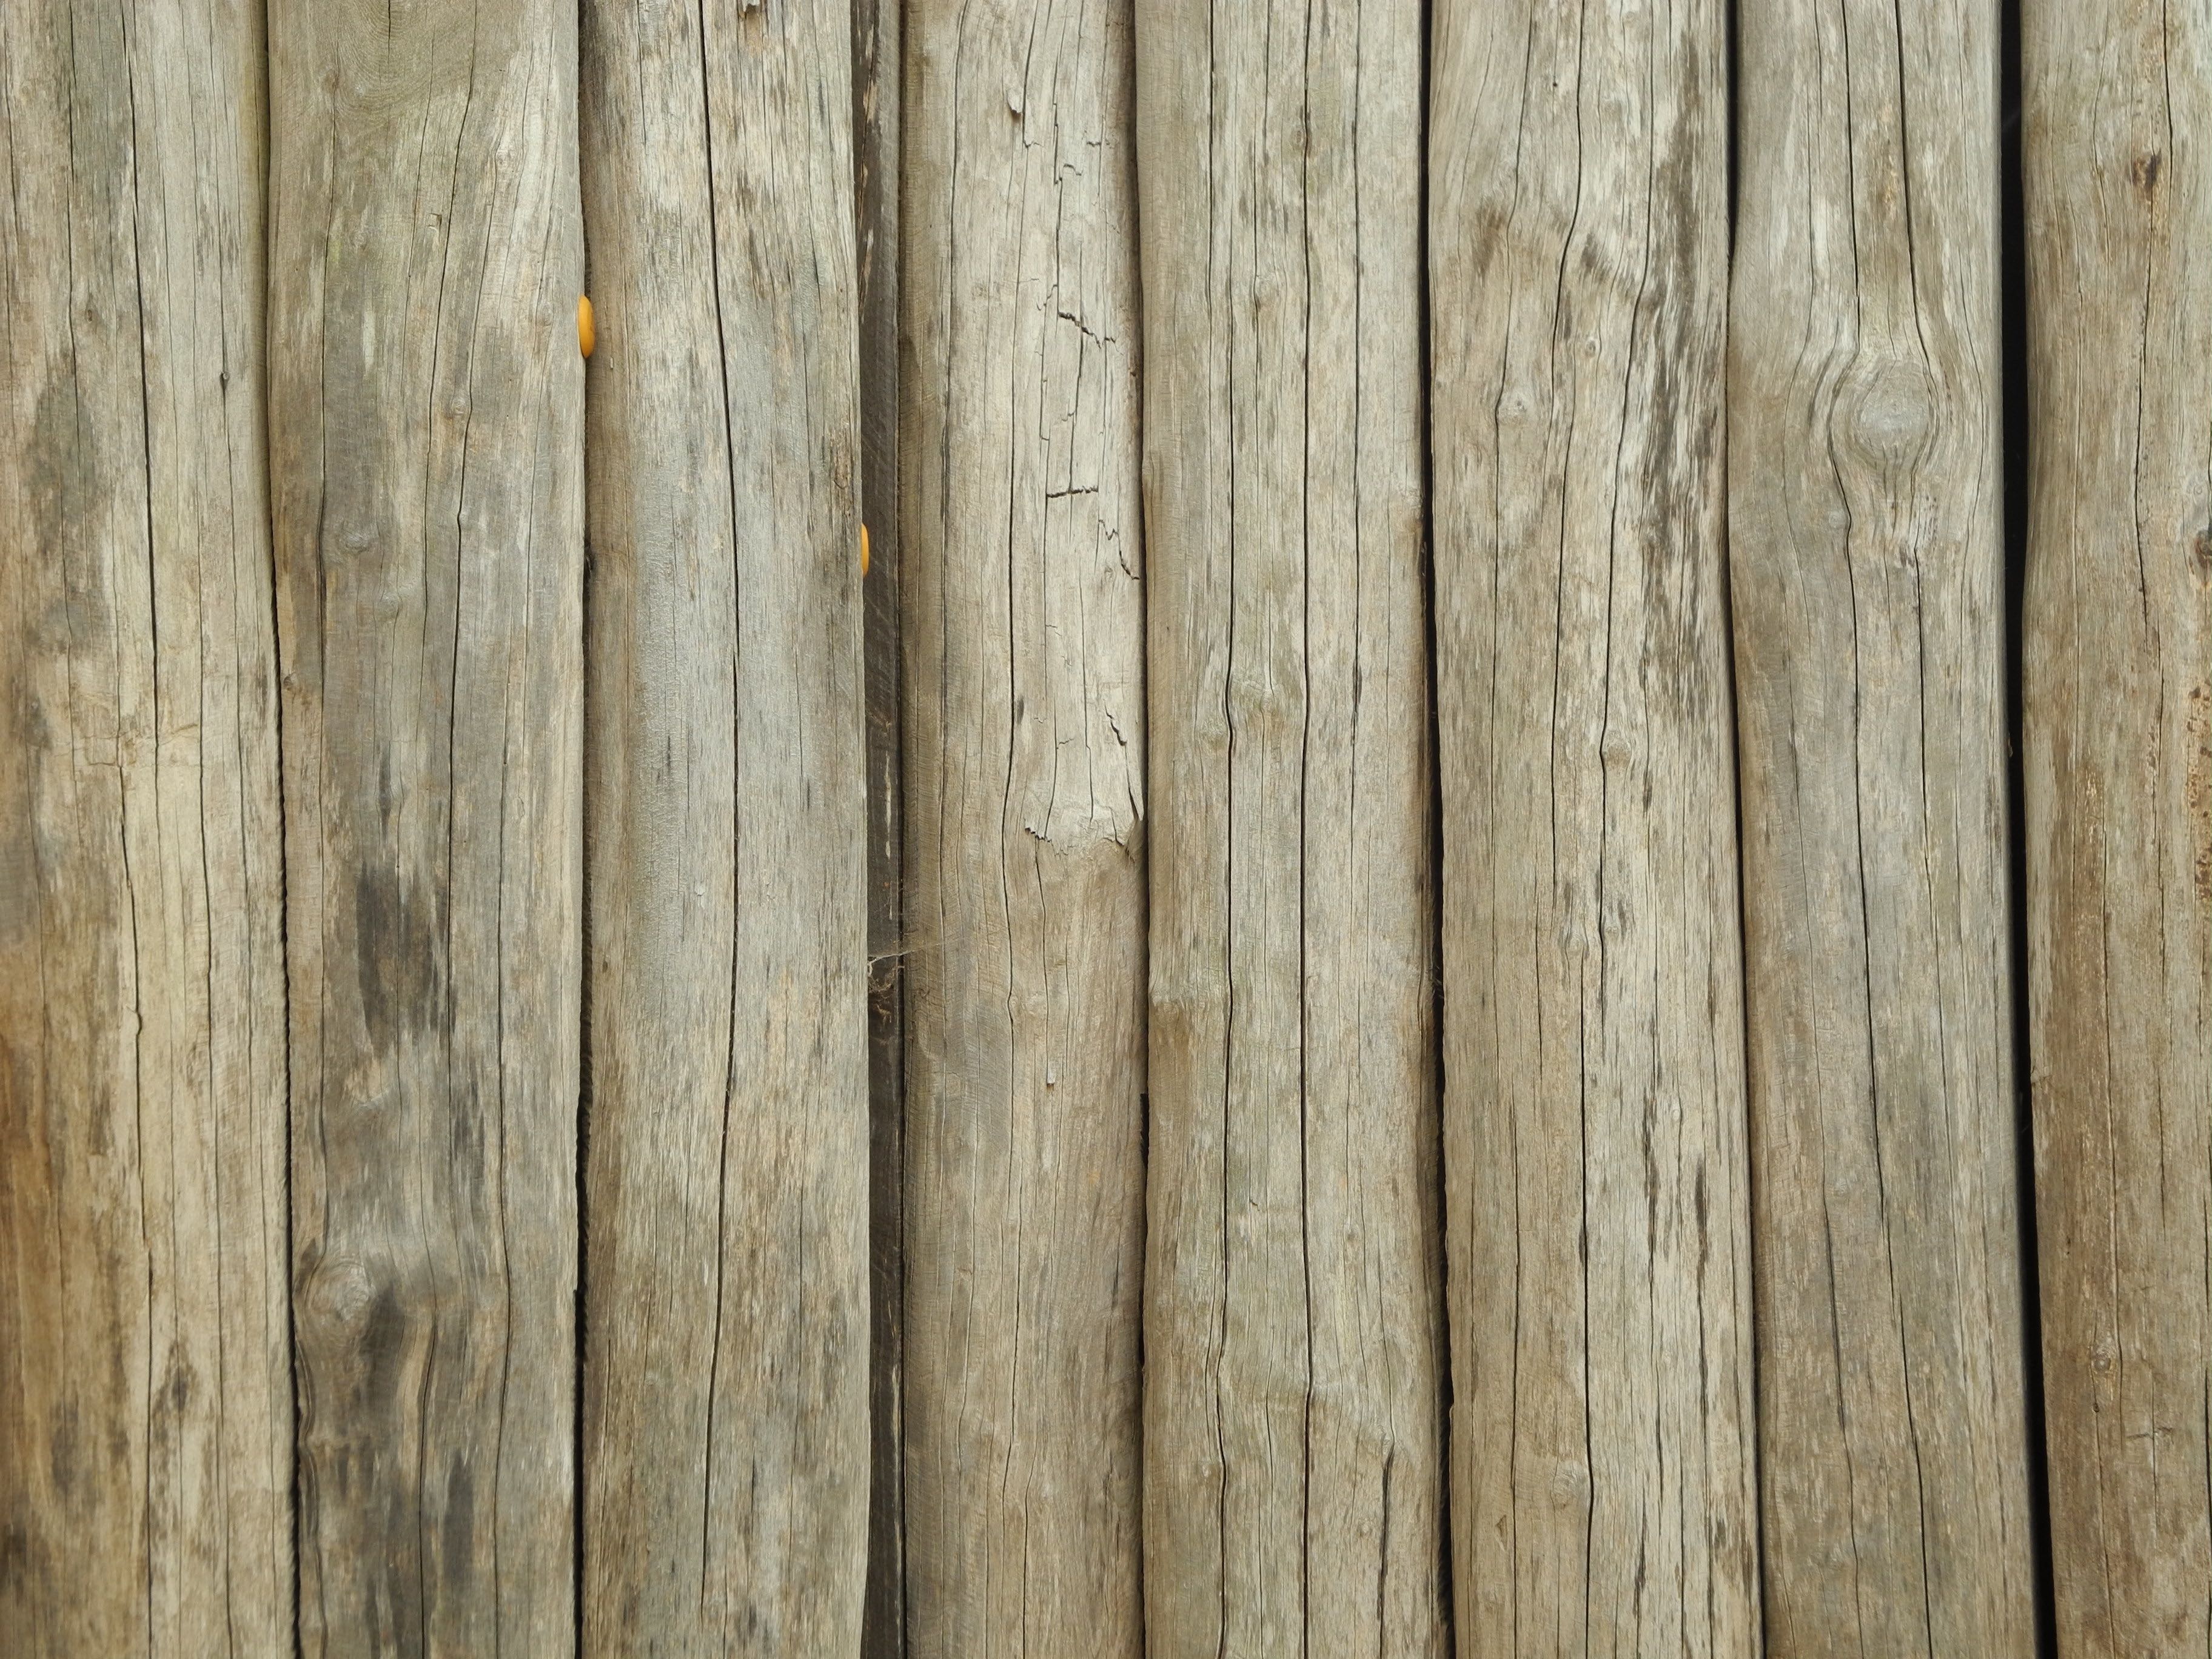
wood, texture, plank, floor, wall, beam, lumber, joist, hardwood, arbor, flooring, wood flooring, laminate flooring, wood stain